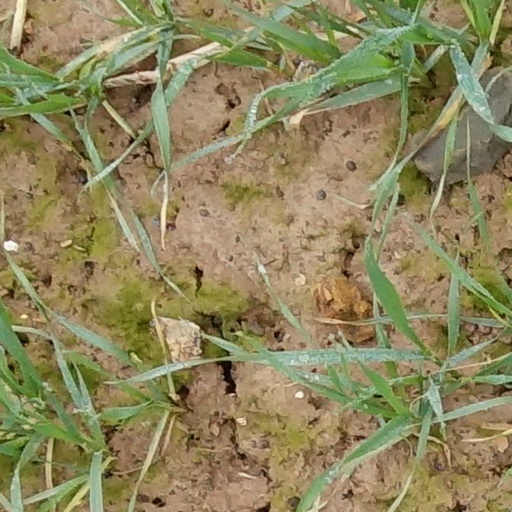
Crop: wheat